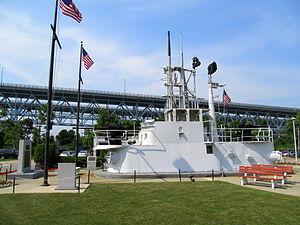
L'USS Flasher (SS-249) est un sous-marin de classe Gato construit pour l'United States Navy pendant la Seconde Guerre mondiale.